Brad Lander

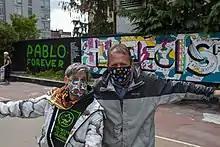
Brad Lander and skateboarding advocate Loren Michelle pose in front of the Pablo Forever Mural at Washington Skatepark in Park Slope on May 8, 2021

Facing term limits for his council seat after his third term, Lander announced his candidacy for the 2021 New York City Comptroller election, an open race as the incumbent, Scott Stringer, also faced term limits. He said that if elected he would expand the office to conduct equity audits to reduce disparities across race, gender, and ethnicity, including in how city agencies hire contractors. He said he would also use the office as an organizing vehicle for advocates, and produce audits, draft reports, and release data in partnership with organizers running campaigns centered on racial, social, and economic justice. Lander received endorsements from the Working Families Party, unions including Communications Workers of America District 1, and various Democratic clubs and community organizations. He was endorsed by elected officials including NYC Public Advocate Jumaane Williams, Congresswoman Nydia Velázquez, Congresswoman Alexandria Ocasio-Cortez, and members of the New York City Council and New York State legislature.